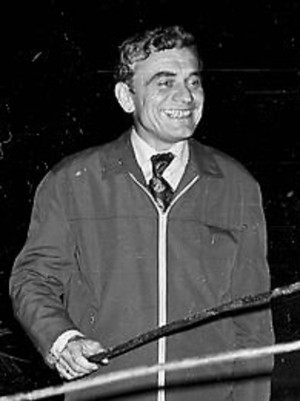
Włodzimierz Kołos est l'un des fondateurs de la chimie quantique moderne et a fait partie des pionniers sur les calculs précis des structures électroniques des molécules. Il fut professeur à l'université de Varsovie à partir de 1969, directeur de recherche à l'Institut pour la recherche nucléaire et directeur du Département de chimie de l'université de Varsovie. L'Université de Varsovie et la Société polonaise de chimie décernent la médaille Kołos tous les deux ans afin de commémorer sa vie et sa carrière.